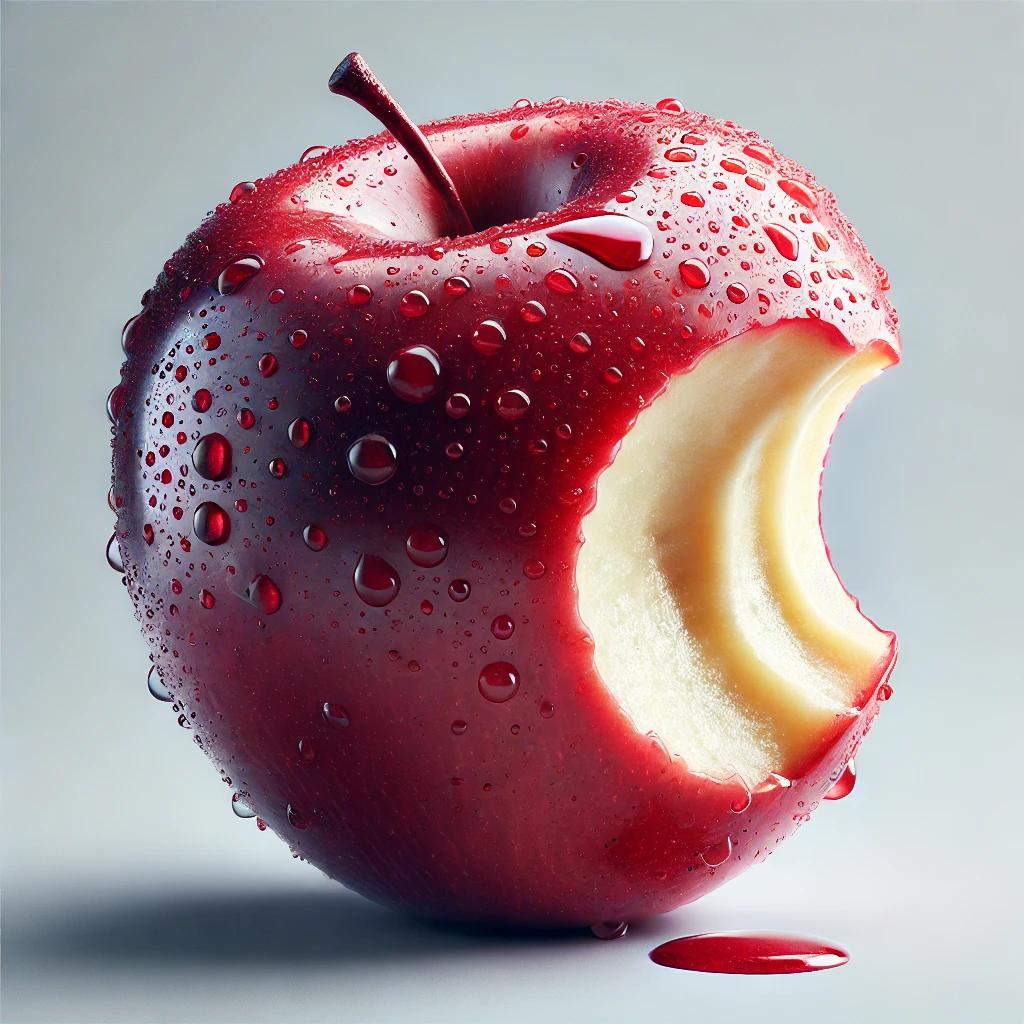
Etiqueta: orgánico